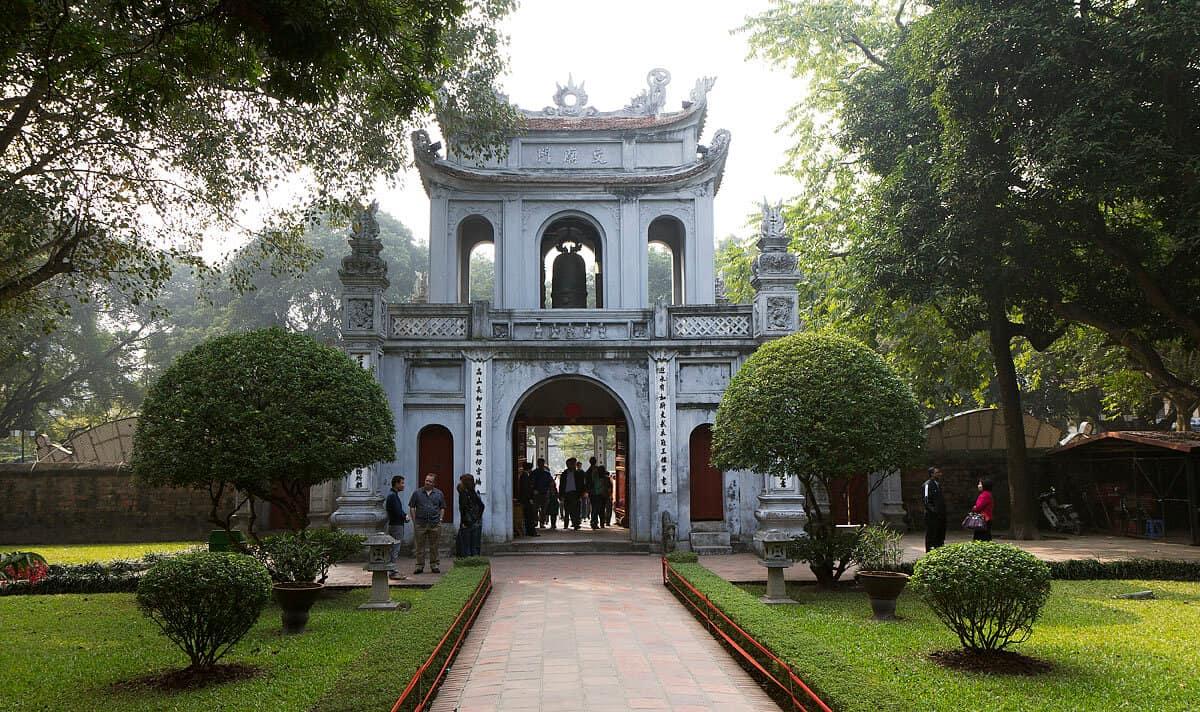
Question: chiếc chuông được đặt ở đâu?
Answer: chiếc chuông được đặt ở giữa tầng hai của cổng